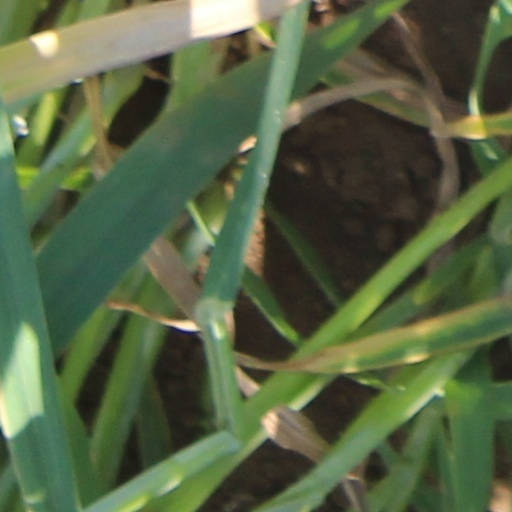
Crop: wheat